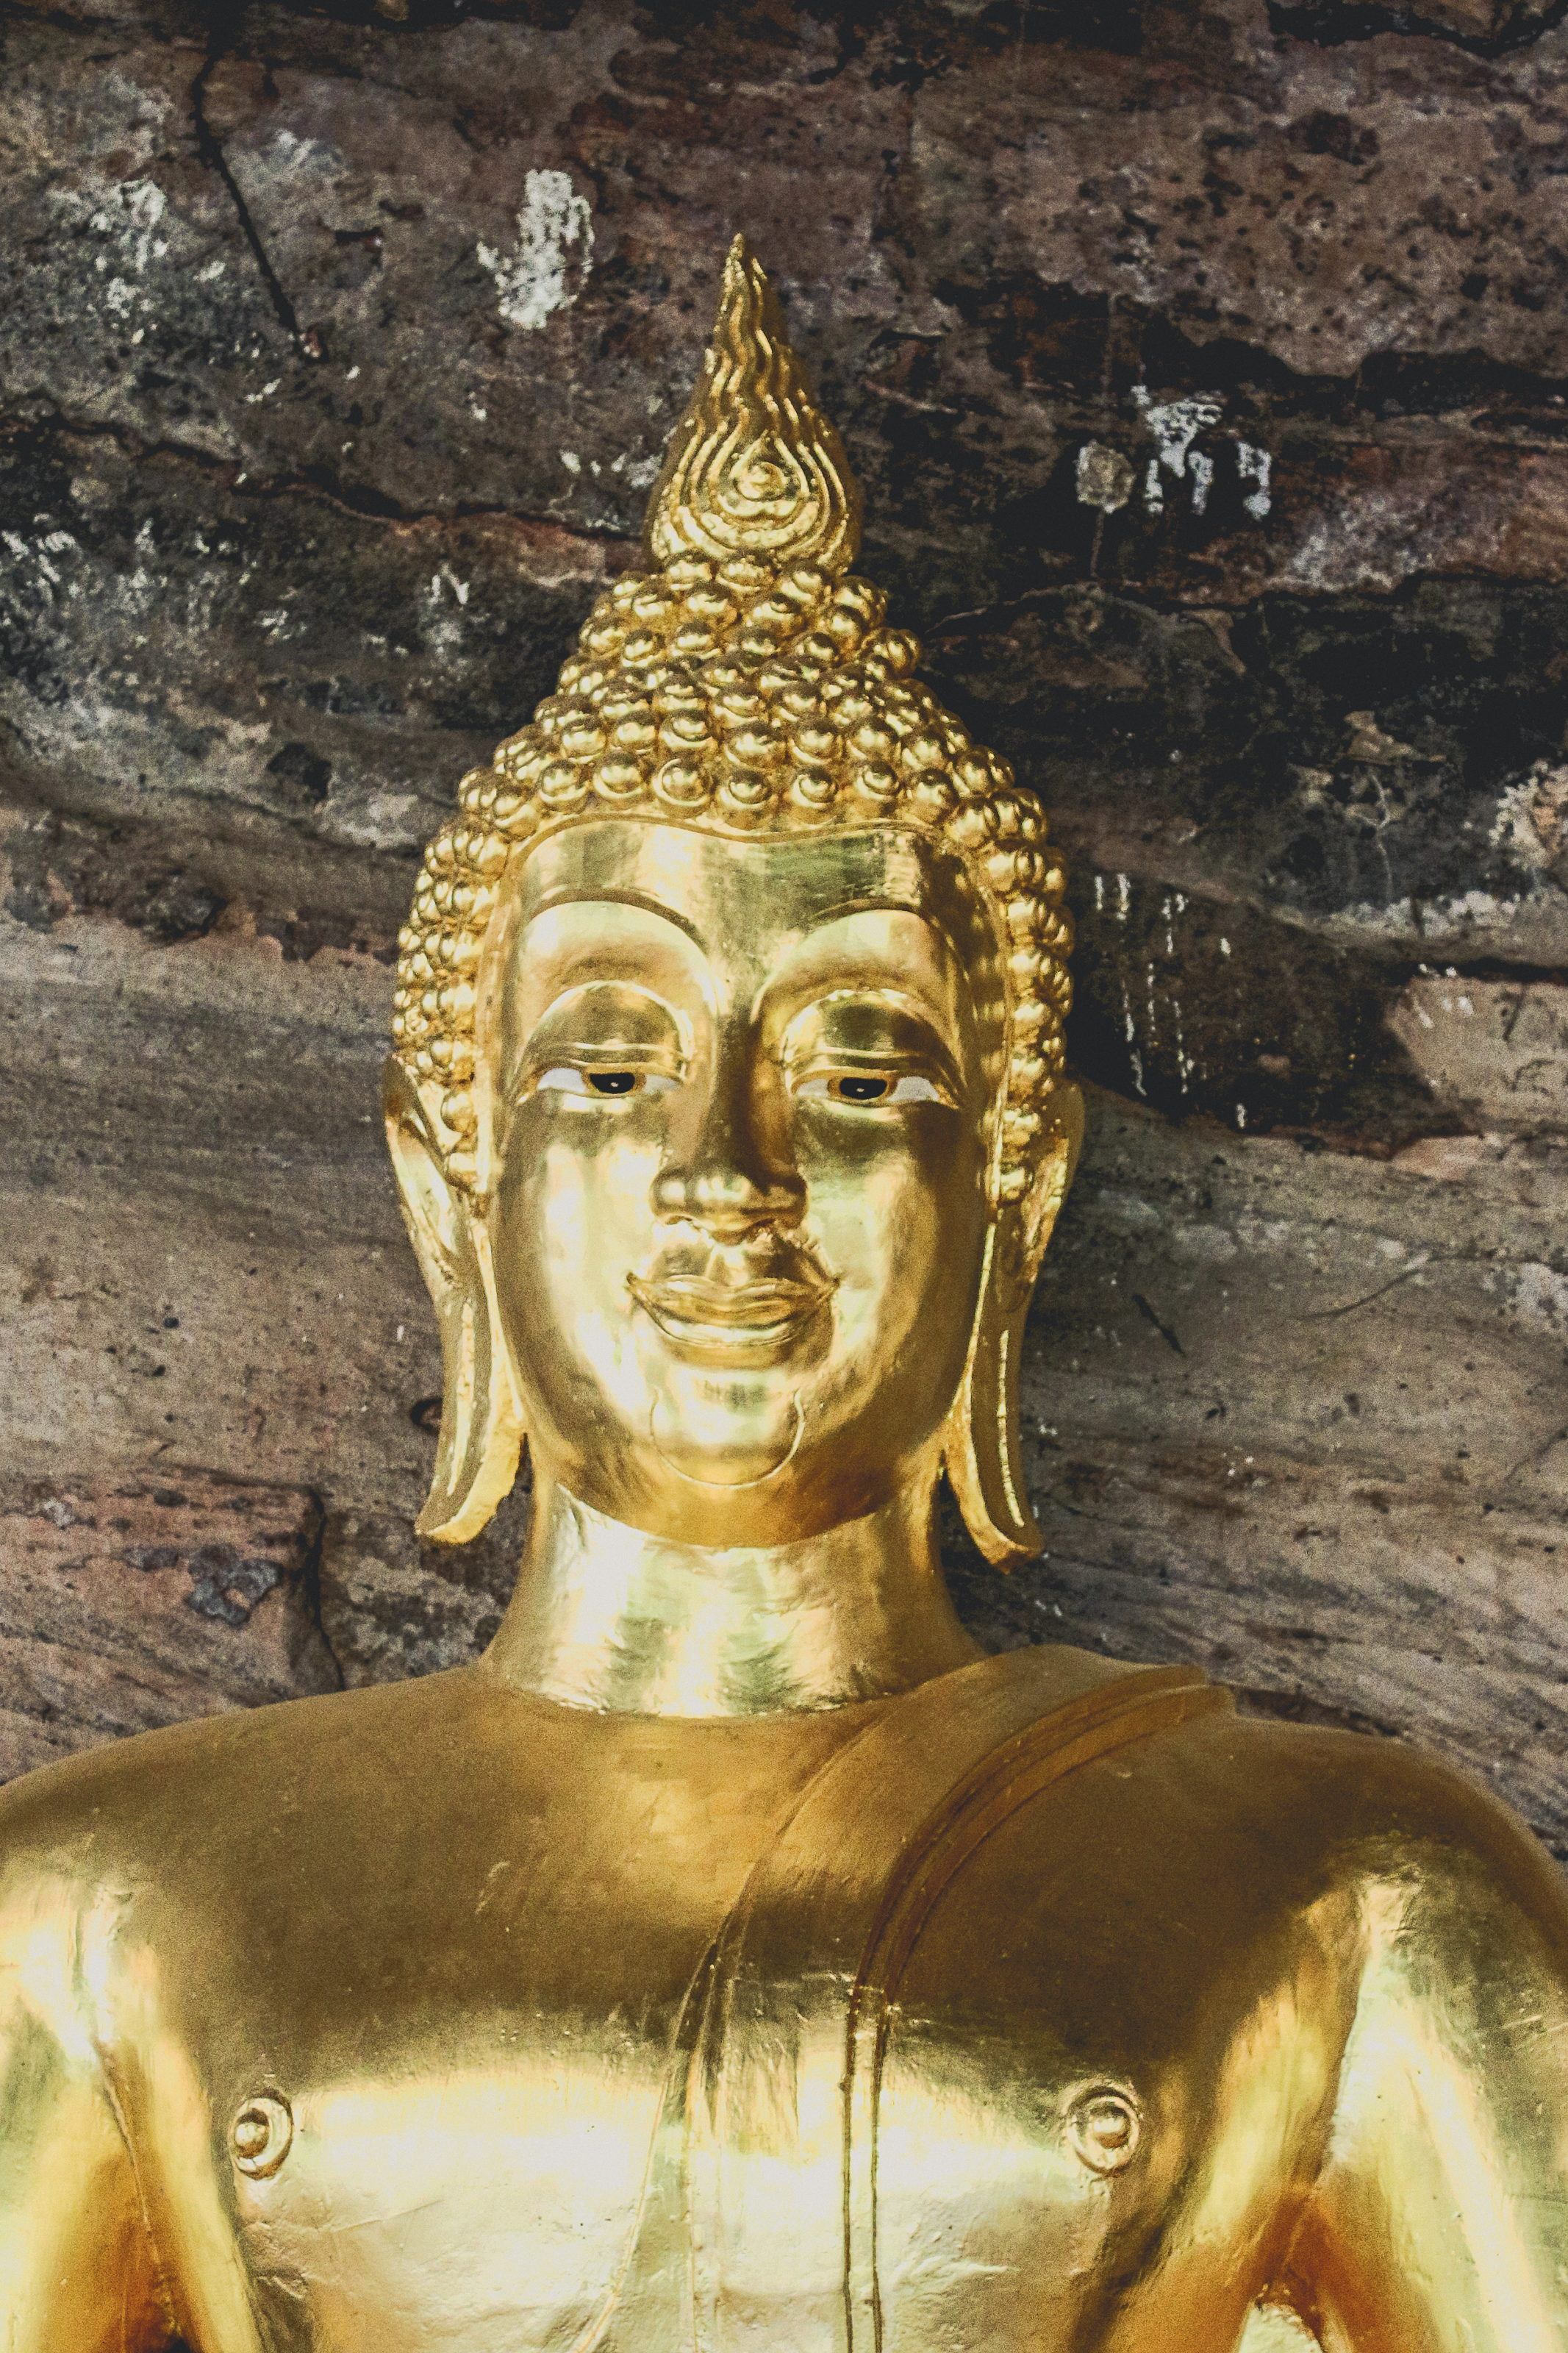
buddhism, statue, asia, religion, buddha, background, art, sculpture, buddhist, culture, thai, thailand, asian, gold, face, temple, old, white, religious, ancient, peace, meditation, head, faith, traditional, image, travel, peaceful, symbol, prayer, ancient history, stone carving, classical sculpture, mythology, monument, carving, bronze, wat, place of worship, metal, relief, artwork